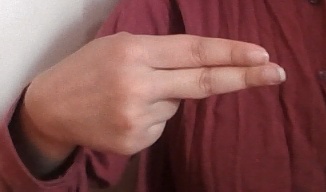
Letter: ain